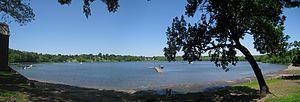
Wethersfield est une ville située dans le comté de Hartford, dans l'État du Connecticut. Lors du recensement de 2010, sa population s’élevait à 26 668 habitants.